Howard Culver

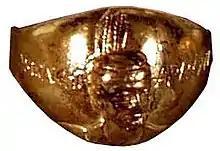
Culver's image on a gold-plated "Straight Arrow" ring, a radio premium circulated in 1950

Howard Culver (June 4, 1918 – August 4, 1984) was an American radio and television actor, best known as hotel clerk Howie Uzzell during the entire run of TV's "Gunsmoke". On radio he starred in the title role of the Western adventure series "Straight Arrow", which aired on Mutual from May 6, 1948 to June 21, 1951.